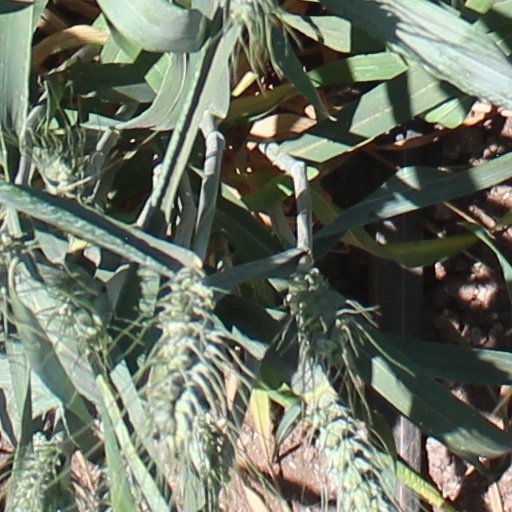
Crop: wheat